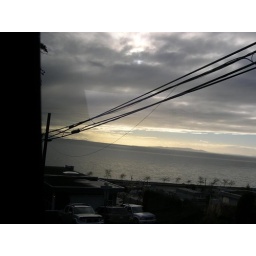
Driving down the hill towards the Beach in White Rock, B.C. Canada, the start of another magical, mystery bus tour!